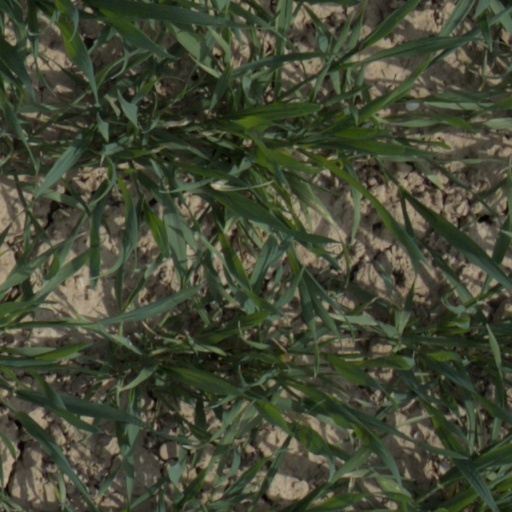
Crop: wheat